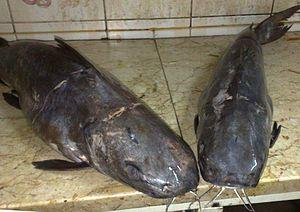
Clarias est un genre de poissons-chats de la famille des Clariidae et de l'ordre des Siluriformes.